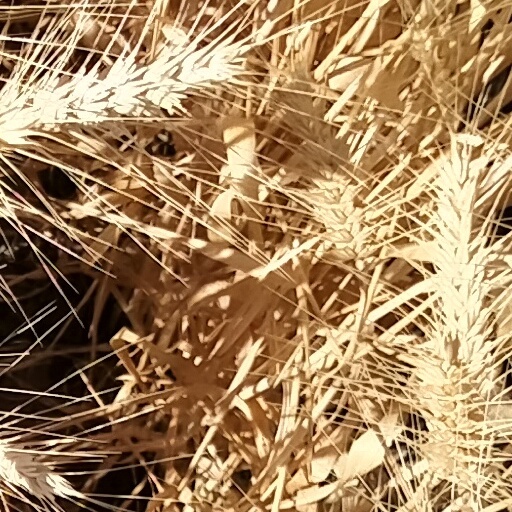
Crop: wheat